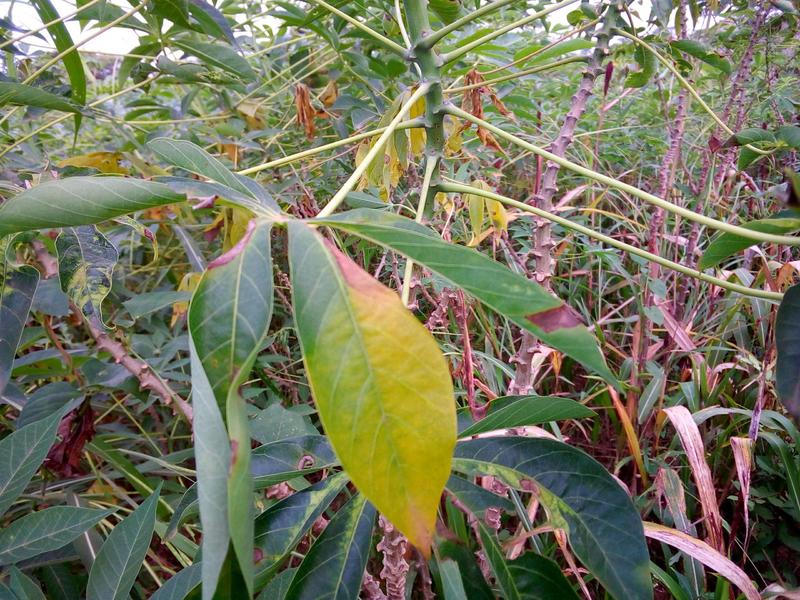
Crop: cassava
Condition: bacterial_blight